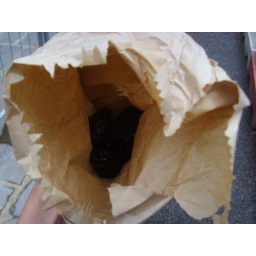
french prunes in a paper bag